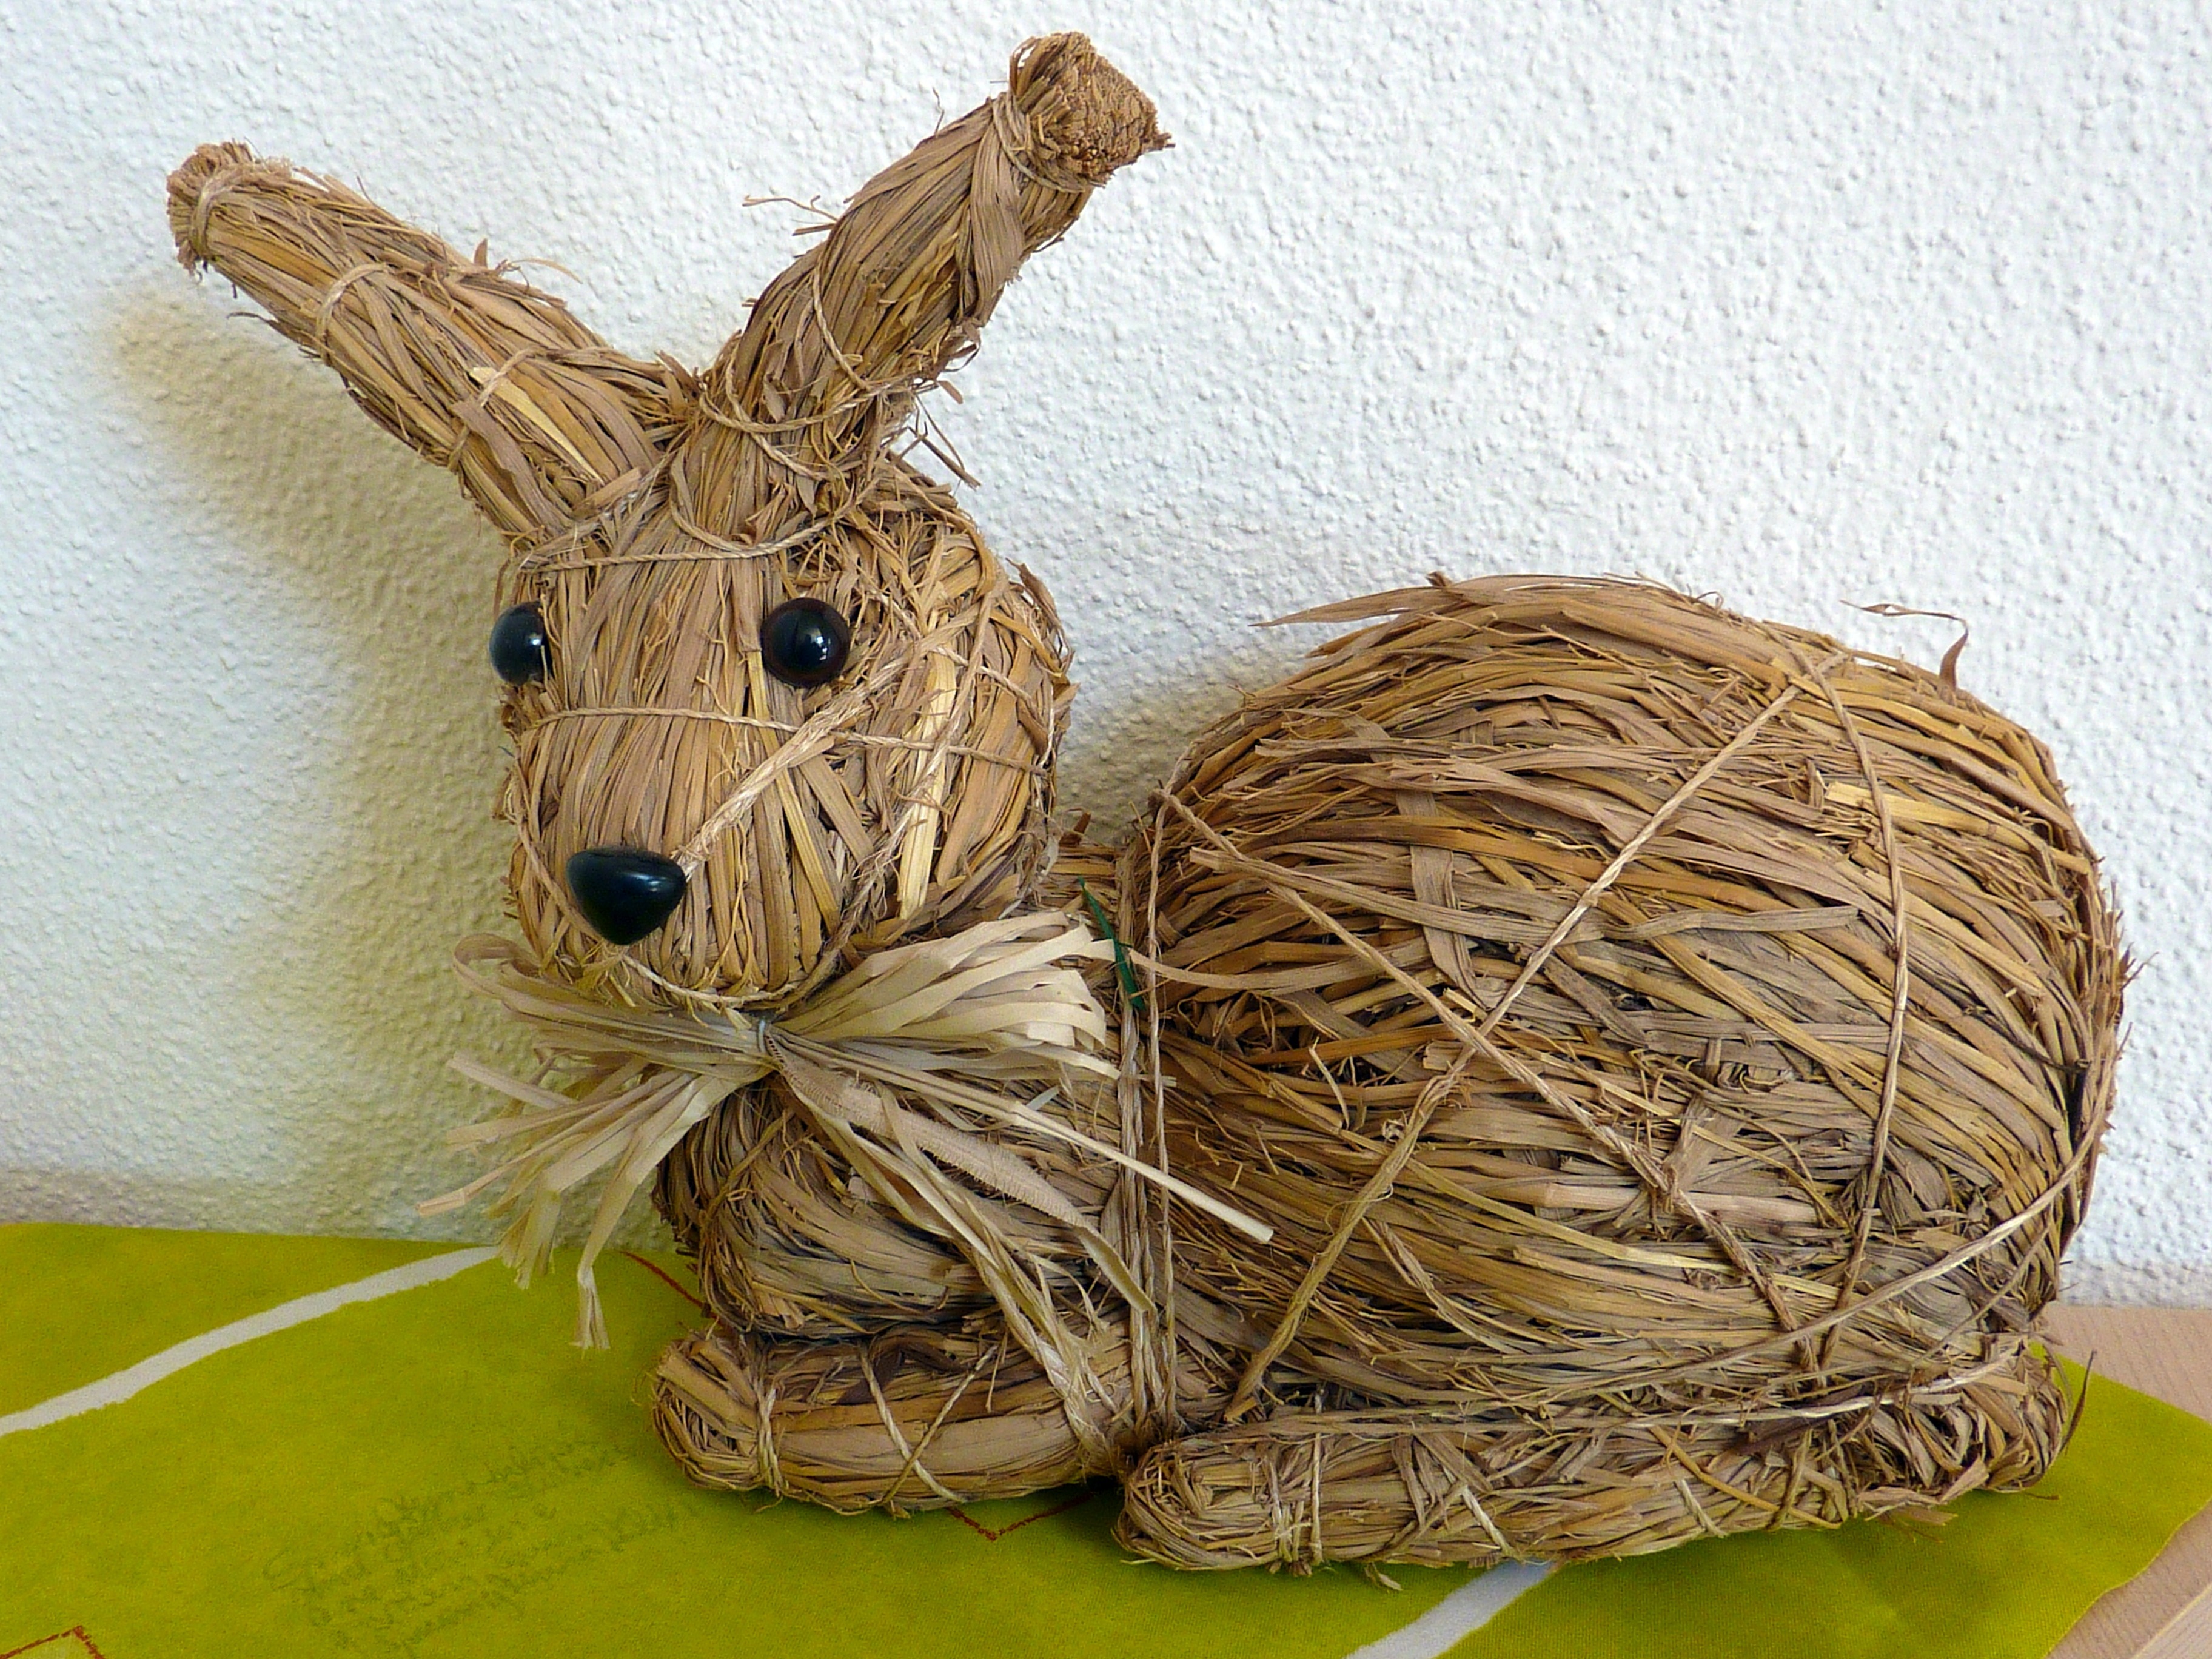
decoration, spring, deco, hare, figure, holidays, decorative, bird nest, easter, nest, straw bunny